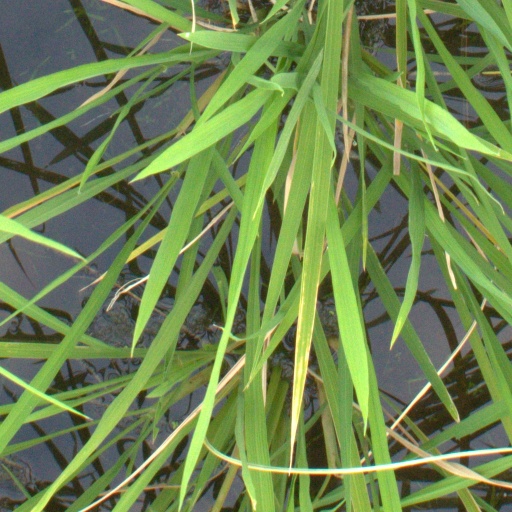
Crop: rice